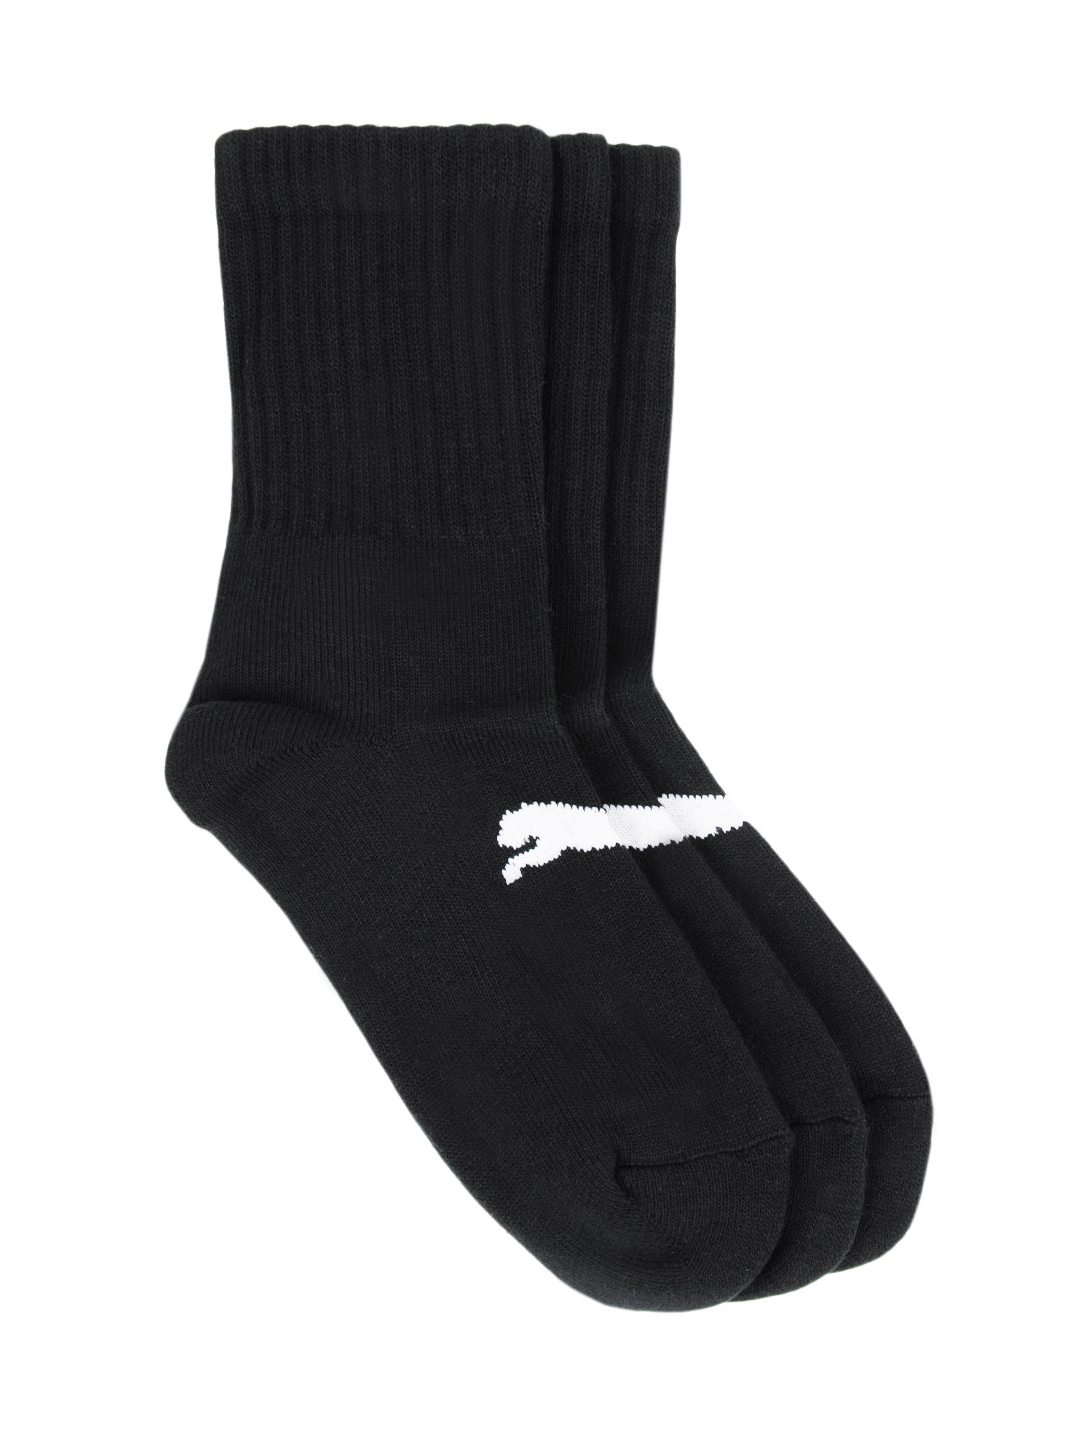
Puma Kids Unisex Pack of 3 Black Socks
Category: Accessories / Socks / Socks
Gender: Unisex
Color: Black
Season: Summer 2012
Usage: Casual